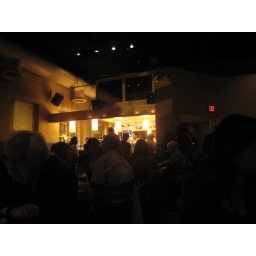
The most coveted seats in the house